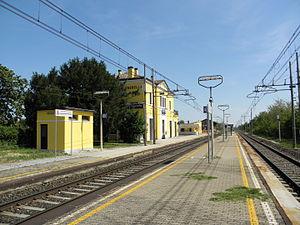
La Ligne de Padoue à Bologne est une voie ferrée italienne du réseau national qui relie Padoue à Bologne, en desservant Rovigo et Ferrare. L'infrastructure est gérée par Rete Ferroviaria Italiana, qui la classe comme ligne de première importance.